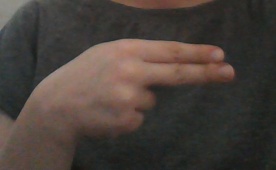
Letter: ain